Emil Frey Racing

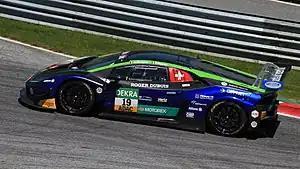
An Emil Frey Racing Lamborghini Huracán at the Red Bull Ring.

In 2014, the team was selected by Lexus to serve as a factory team in support of the new Lexus RC F GT3. Built by Toyota Technocraft in Japan, the team expanded into the VLN Championship to support the new car. The team achieved success immediately, finishing second in class at the car's debut in 2015 with Frey, Jordan Tresson and Markus Oestreich as drivers. The team finished second overall again at the 2015 Opel 6h ADAC Ruhr-Pokal-Rennen. The team returned to VLN in 2016 as a non-homologated car in the SPX class. The team achieved a best result of tenth overall and second in class at the 56. ADAC Reinoldus-Langstreckenrennen at the Nürburgring. In 2017, the team left VLN and entered the International GT Open Championship. New drivers Albert Costa and Philipp Frommenwiler achieved substantial success in the series, winning four races and finishing third in the overall team standings.